Universal Ethiopian Students' Association

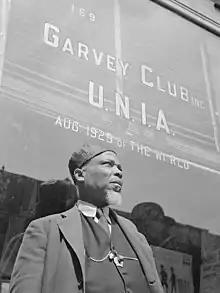
Image of UNIA "Garvey Club" Member

On December 5, 1934, Italian troops at Ual-Ual, a region along the Ethiopia-Somalia border, clashed with Ethiopian forces trying to reclaim occupied land. Mussolini used this minor incident as an excuse to launch his invasion of Ethiopia. In this Second Italo-Ethiopian War, Ethiopia was unable to compete against the technologically advanced Italian army and fell under temporary colonial occupation.